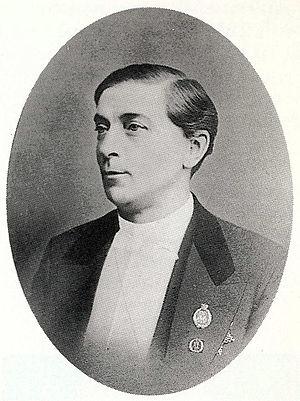
Theodor Bruun est un baron finlandais qui sera Ministre-Secrétaire d'État pour la Finlande de 1881 à 1888.